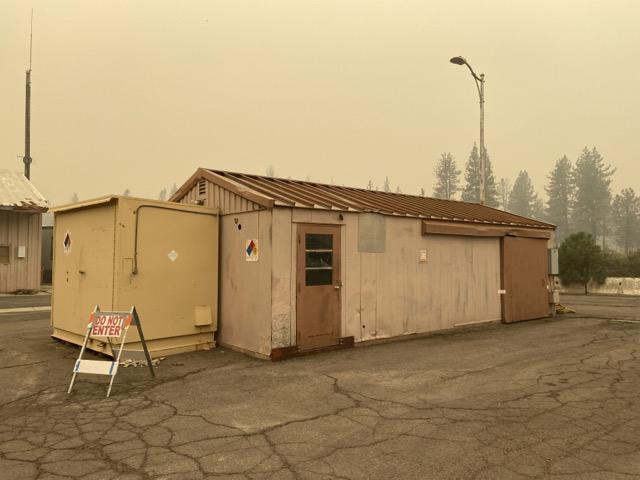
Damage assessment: no_damage